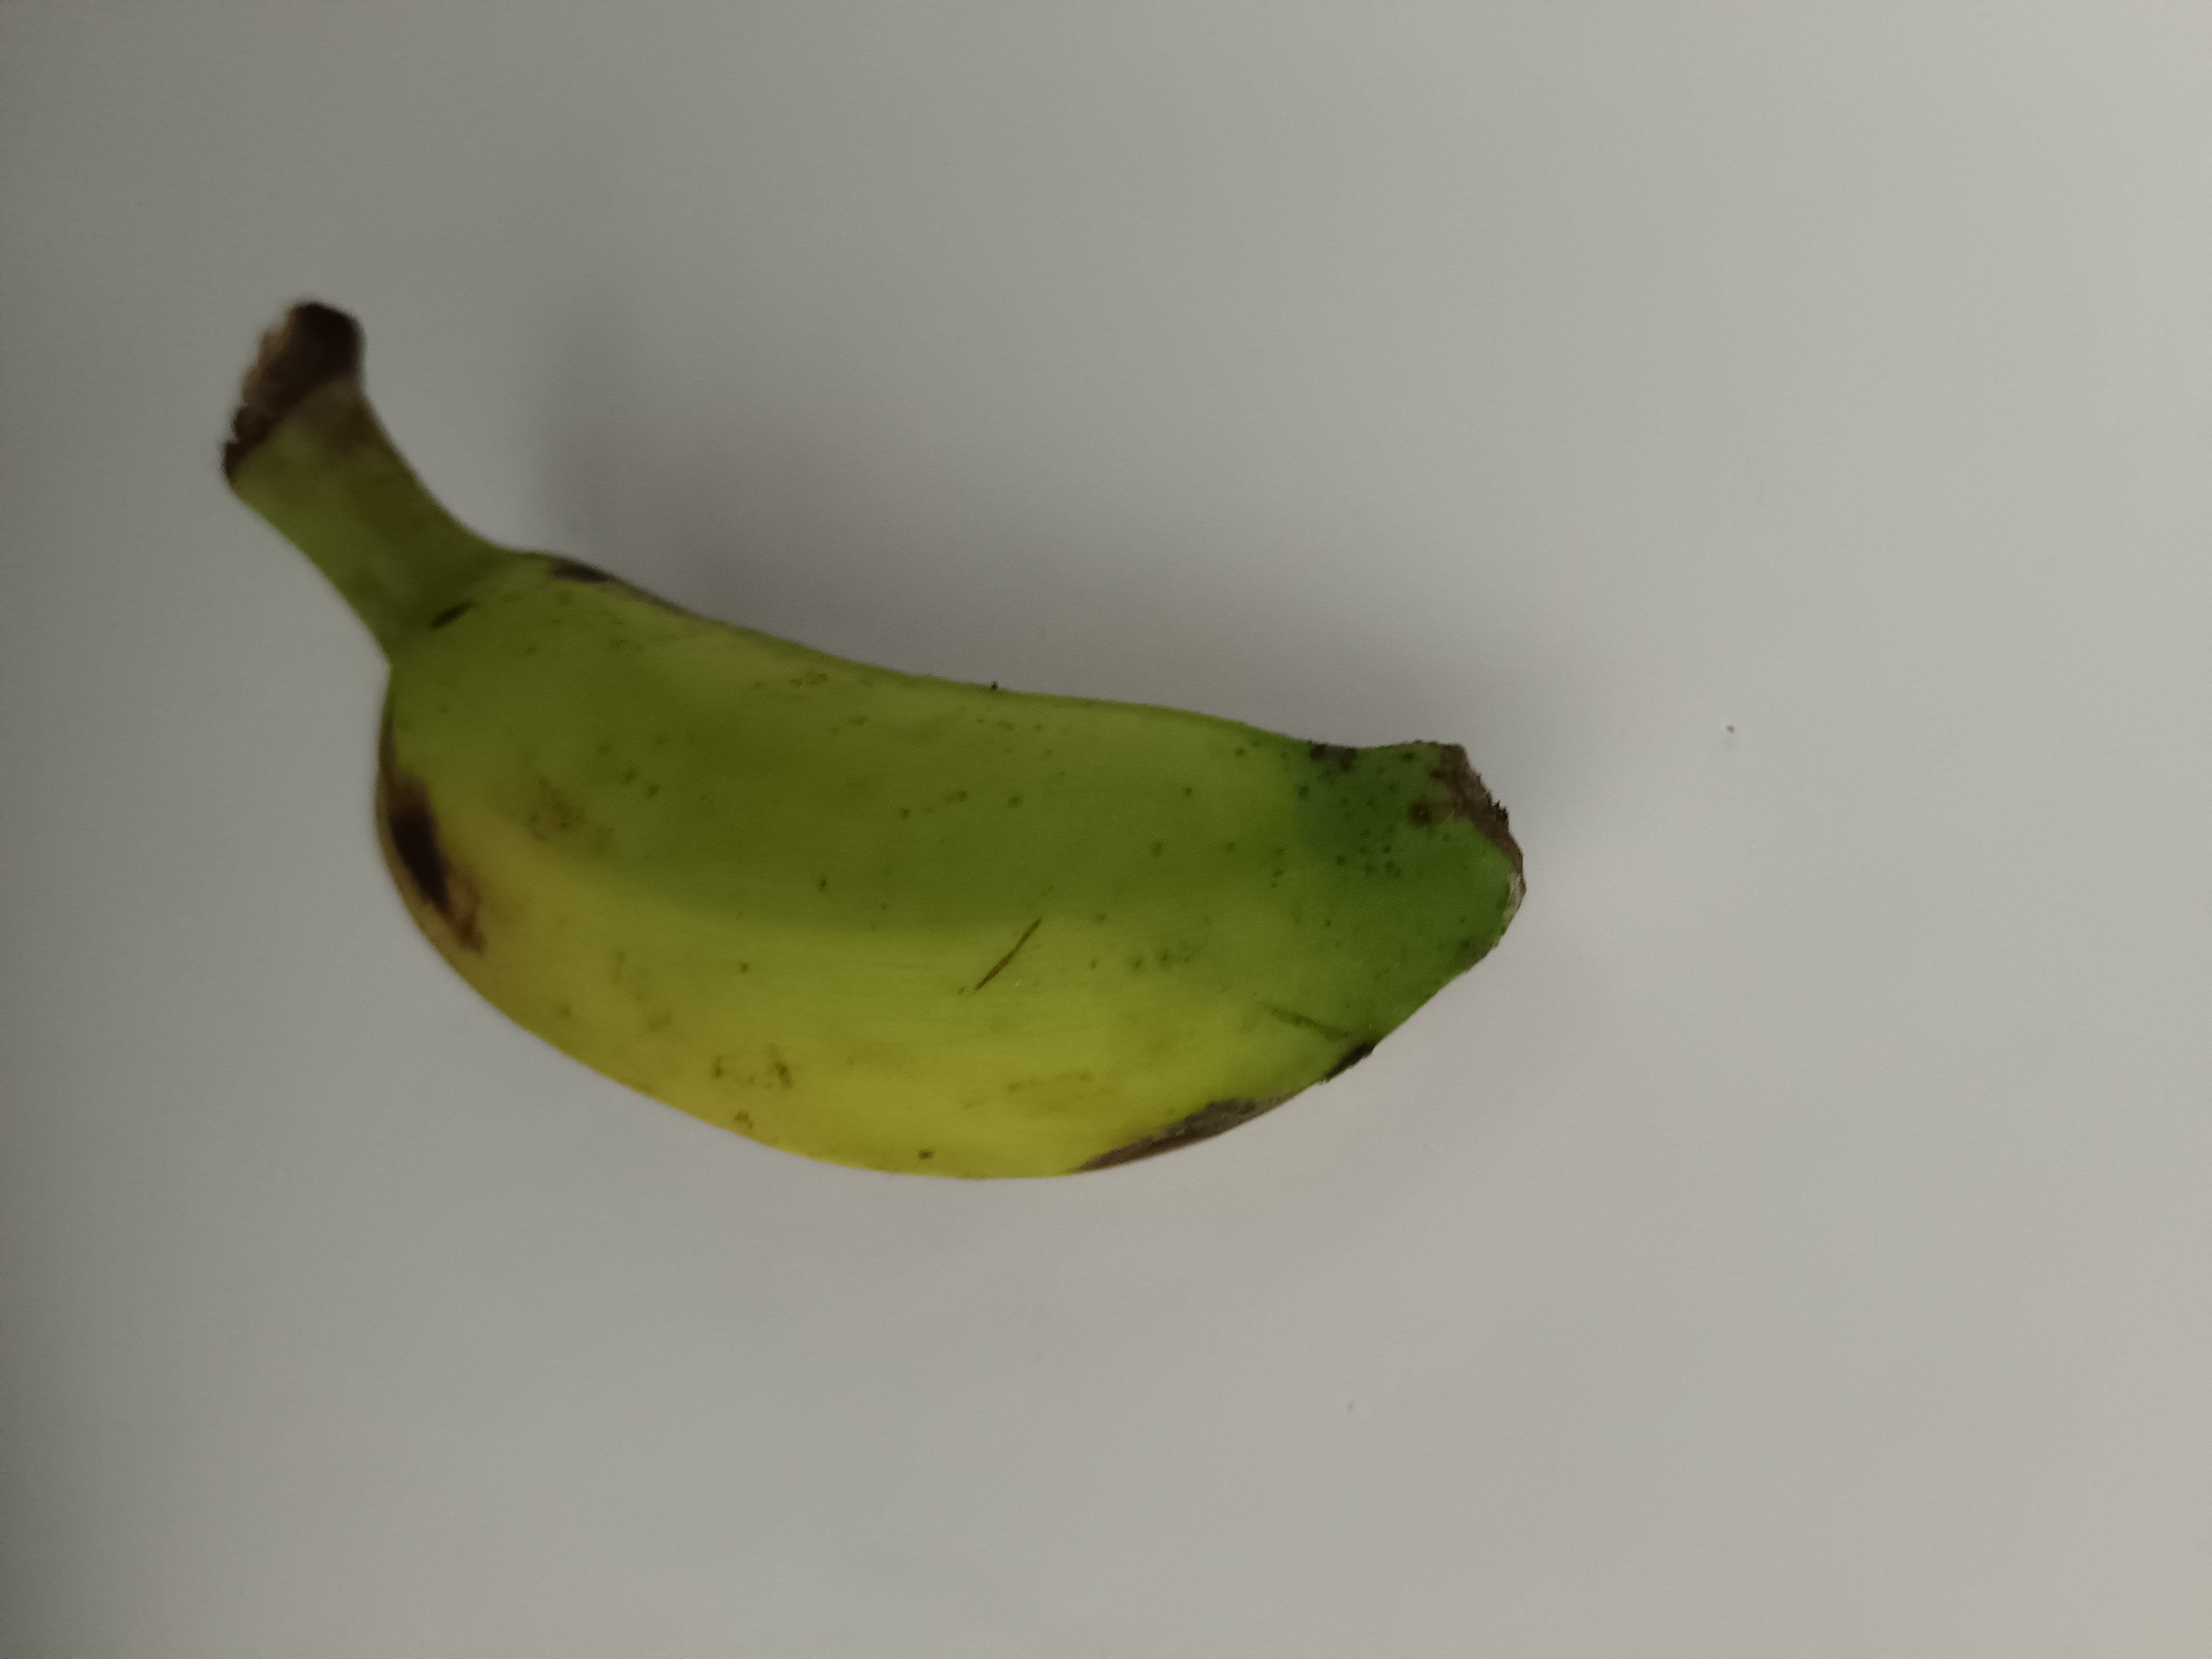
Banana variety: Champa